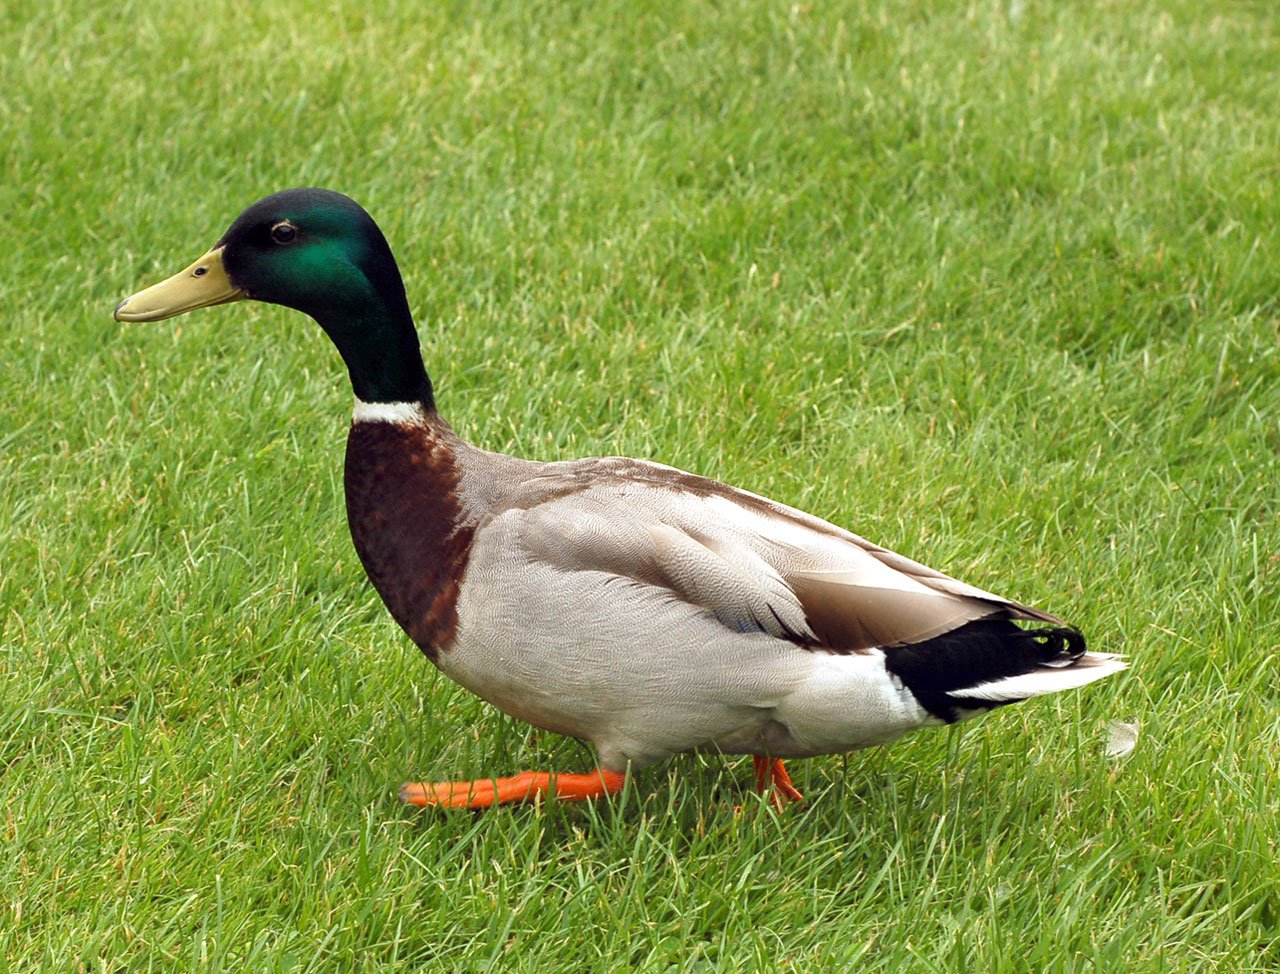
grass, bird, lawn, wildlife, green, beak, fauna, poultry, duck, goose, vertebrate, waterfowl, water bird, mallard, canard, ducks geese and swans